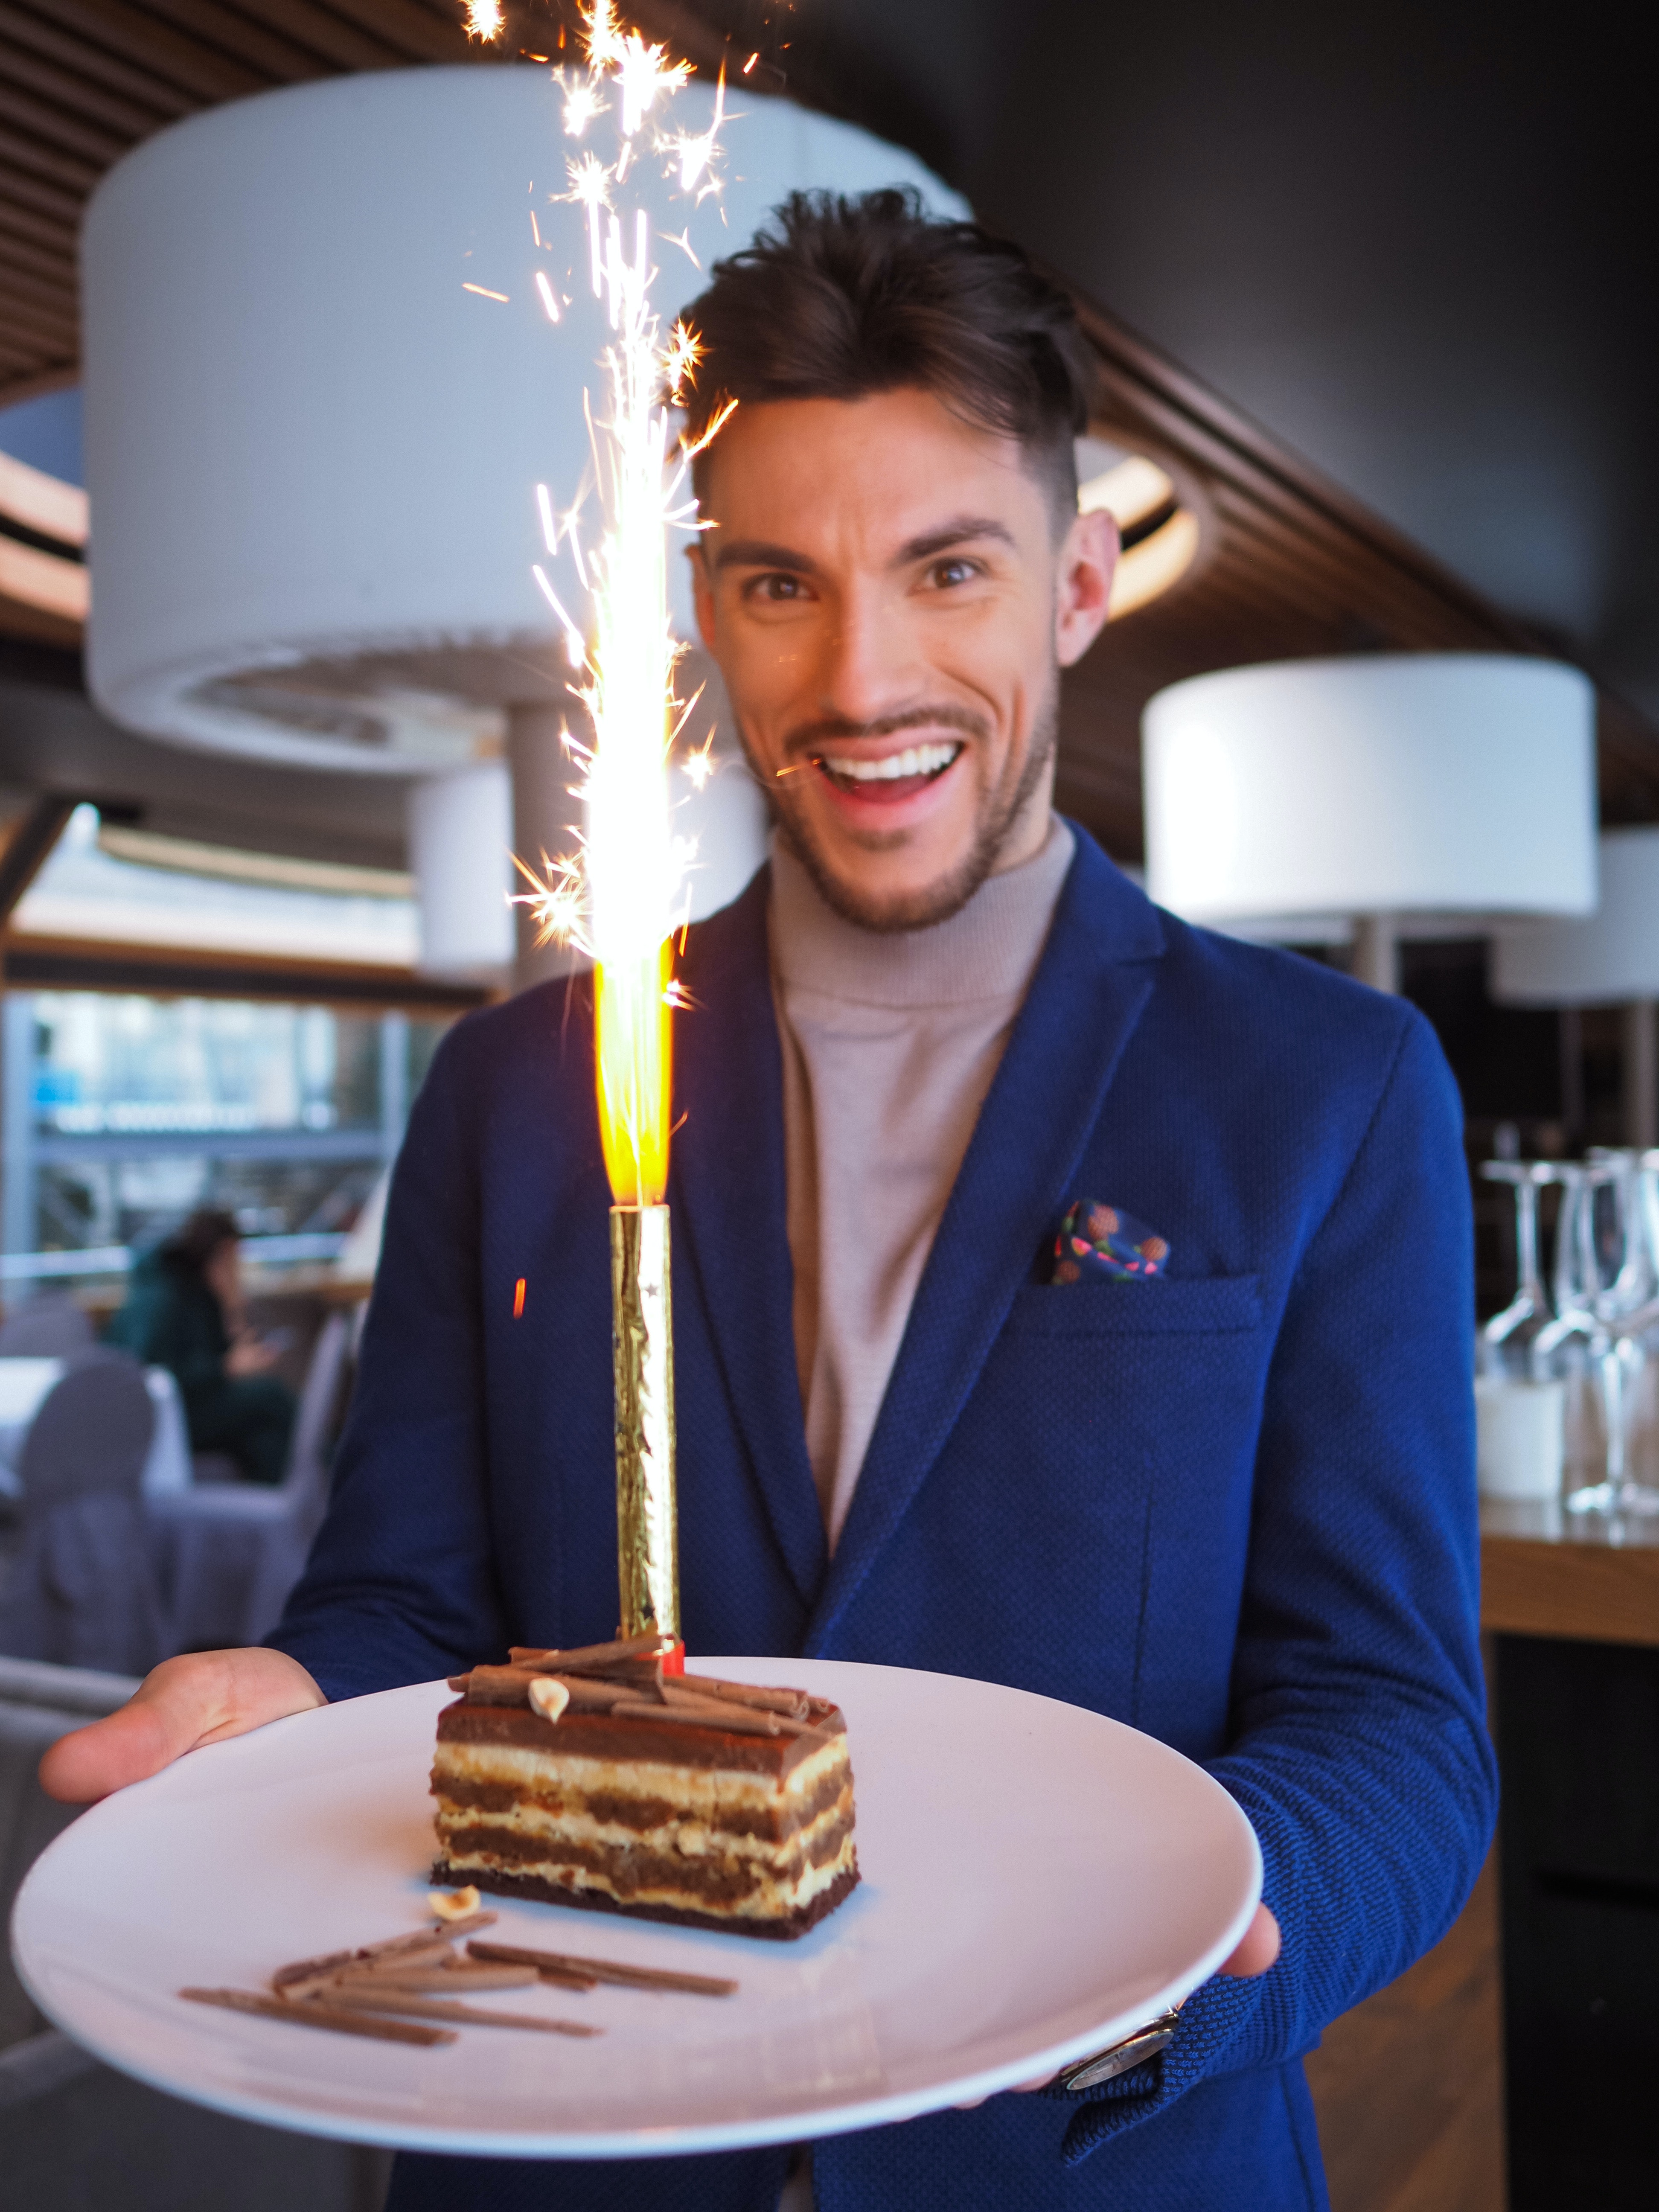
man, smile, food, photograph, candle, lighting, tableware, ingredient, plate, cake, dish, baked goods, event, tie, cuisine, dessert, fire, birthday cake, sweetness, baking, comfort food, finger food, fast food, flame, junk food, formal wear, la carte food, snack, pastry, culinary art, fun, eating, meal, birthday, heat, chocolate, drink